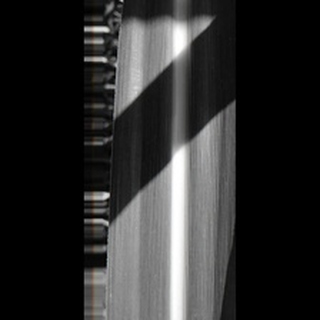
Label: healthy_sugarcane